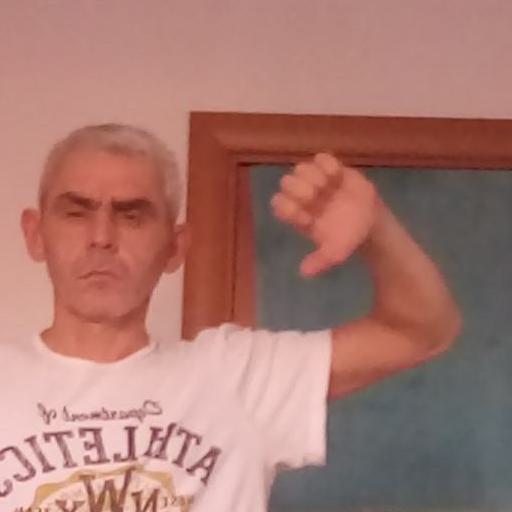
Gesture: dislike